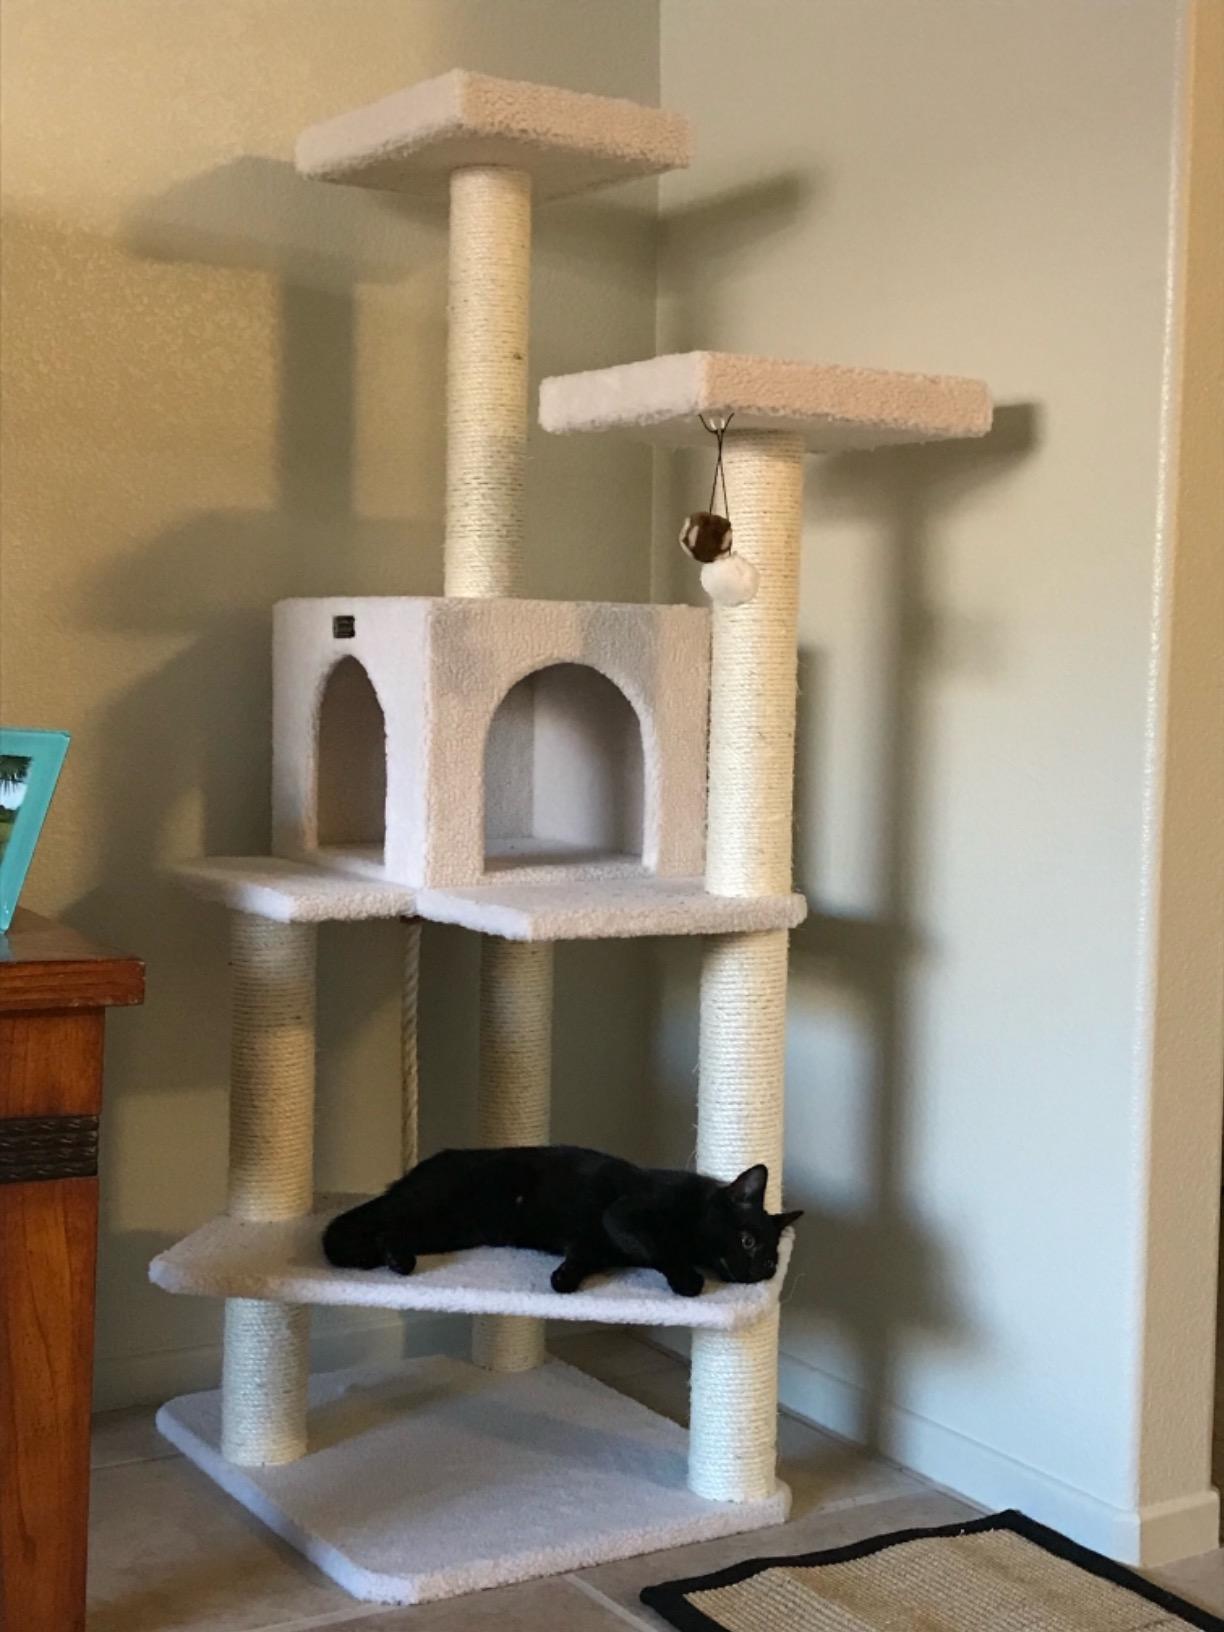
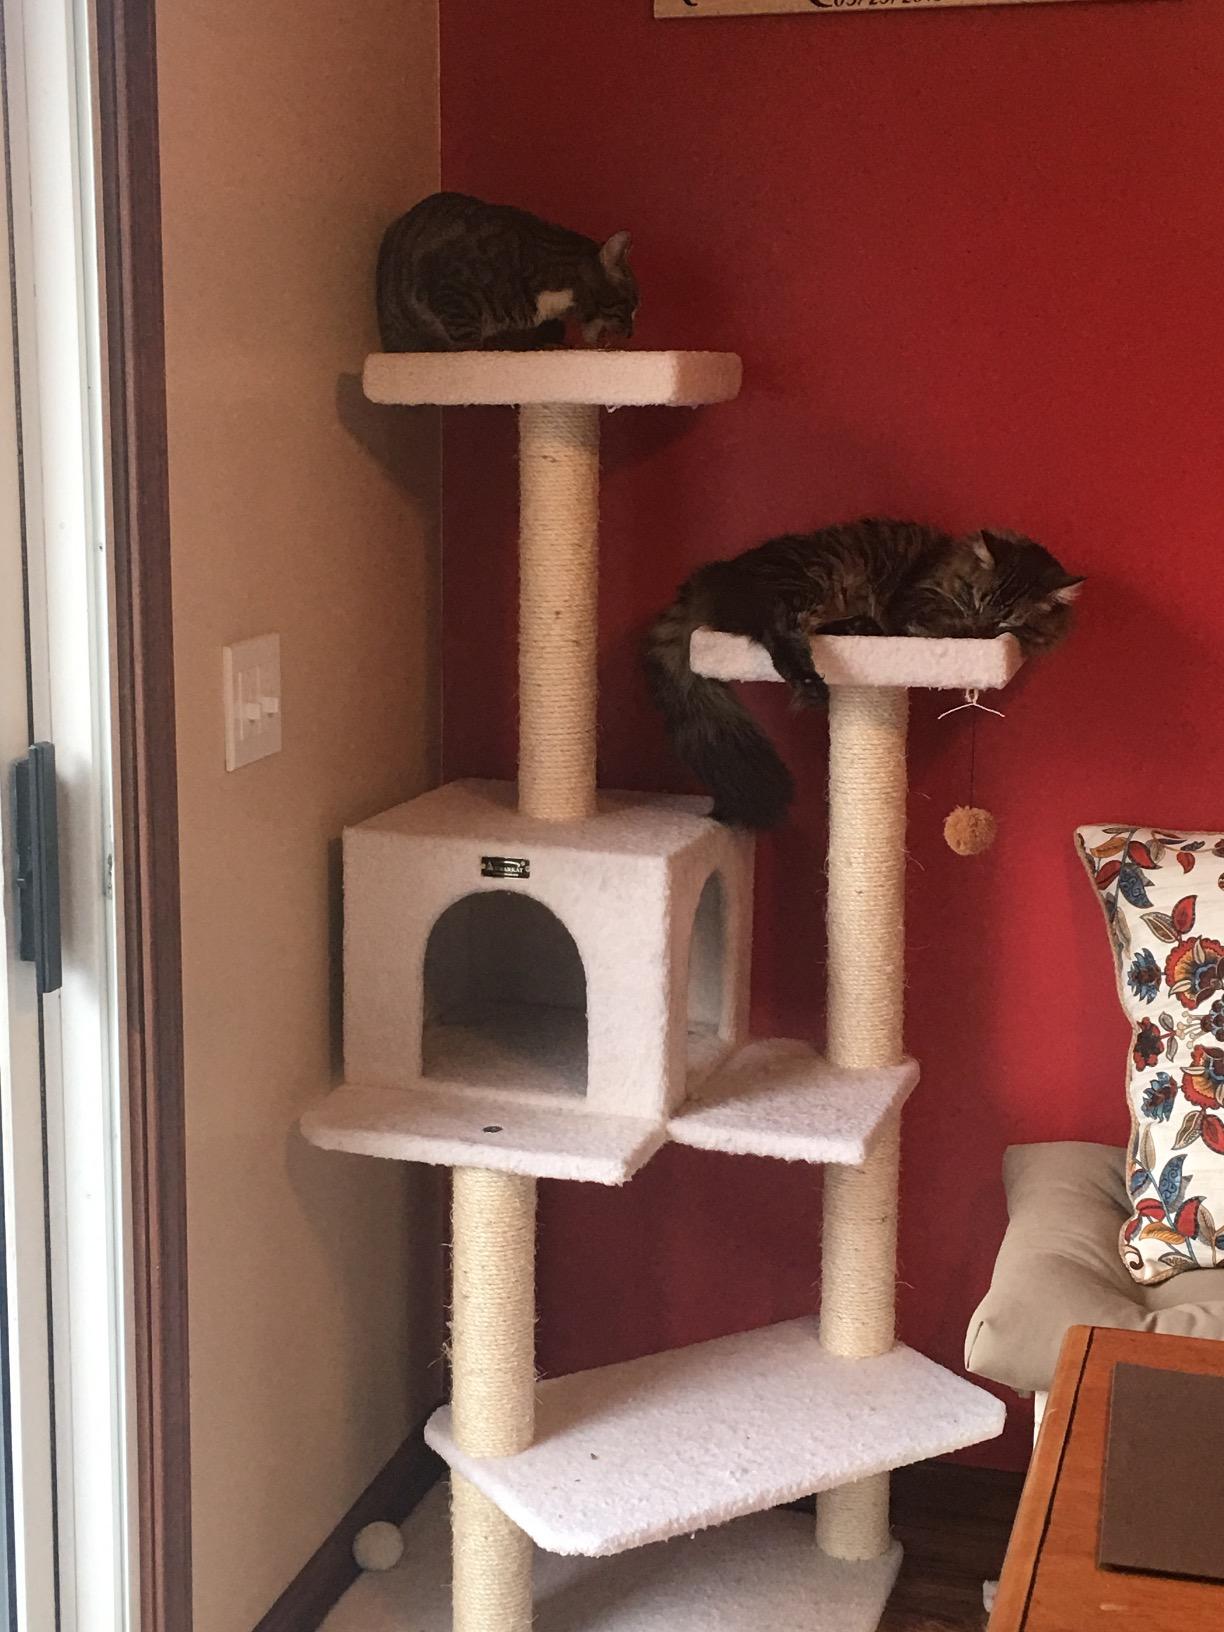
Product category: items_cat tree
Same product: yes